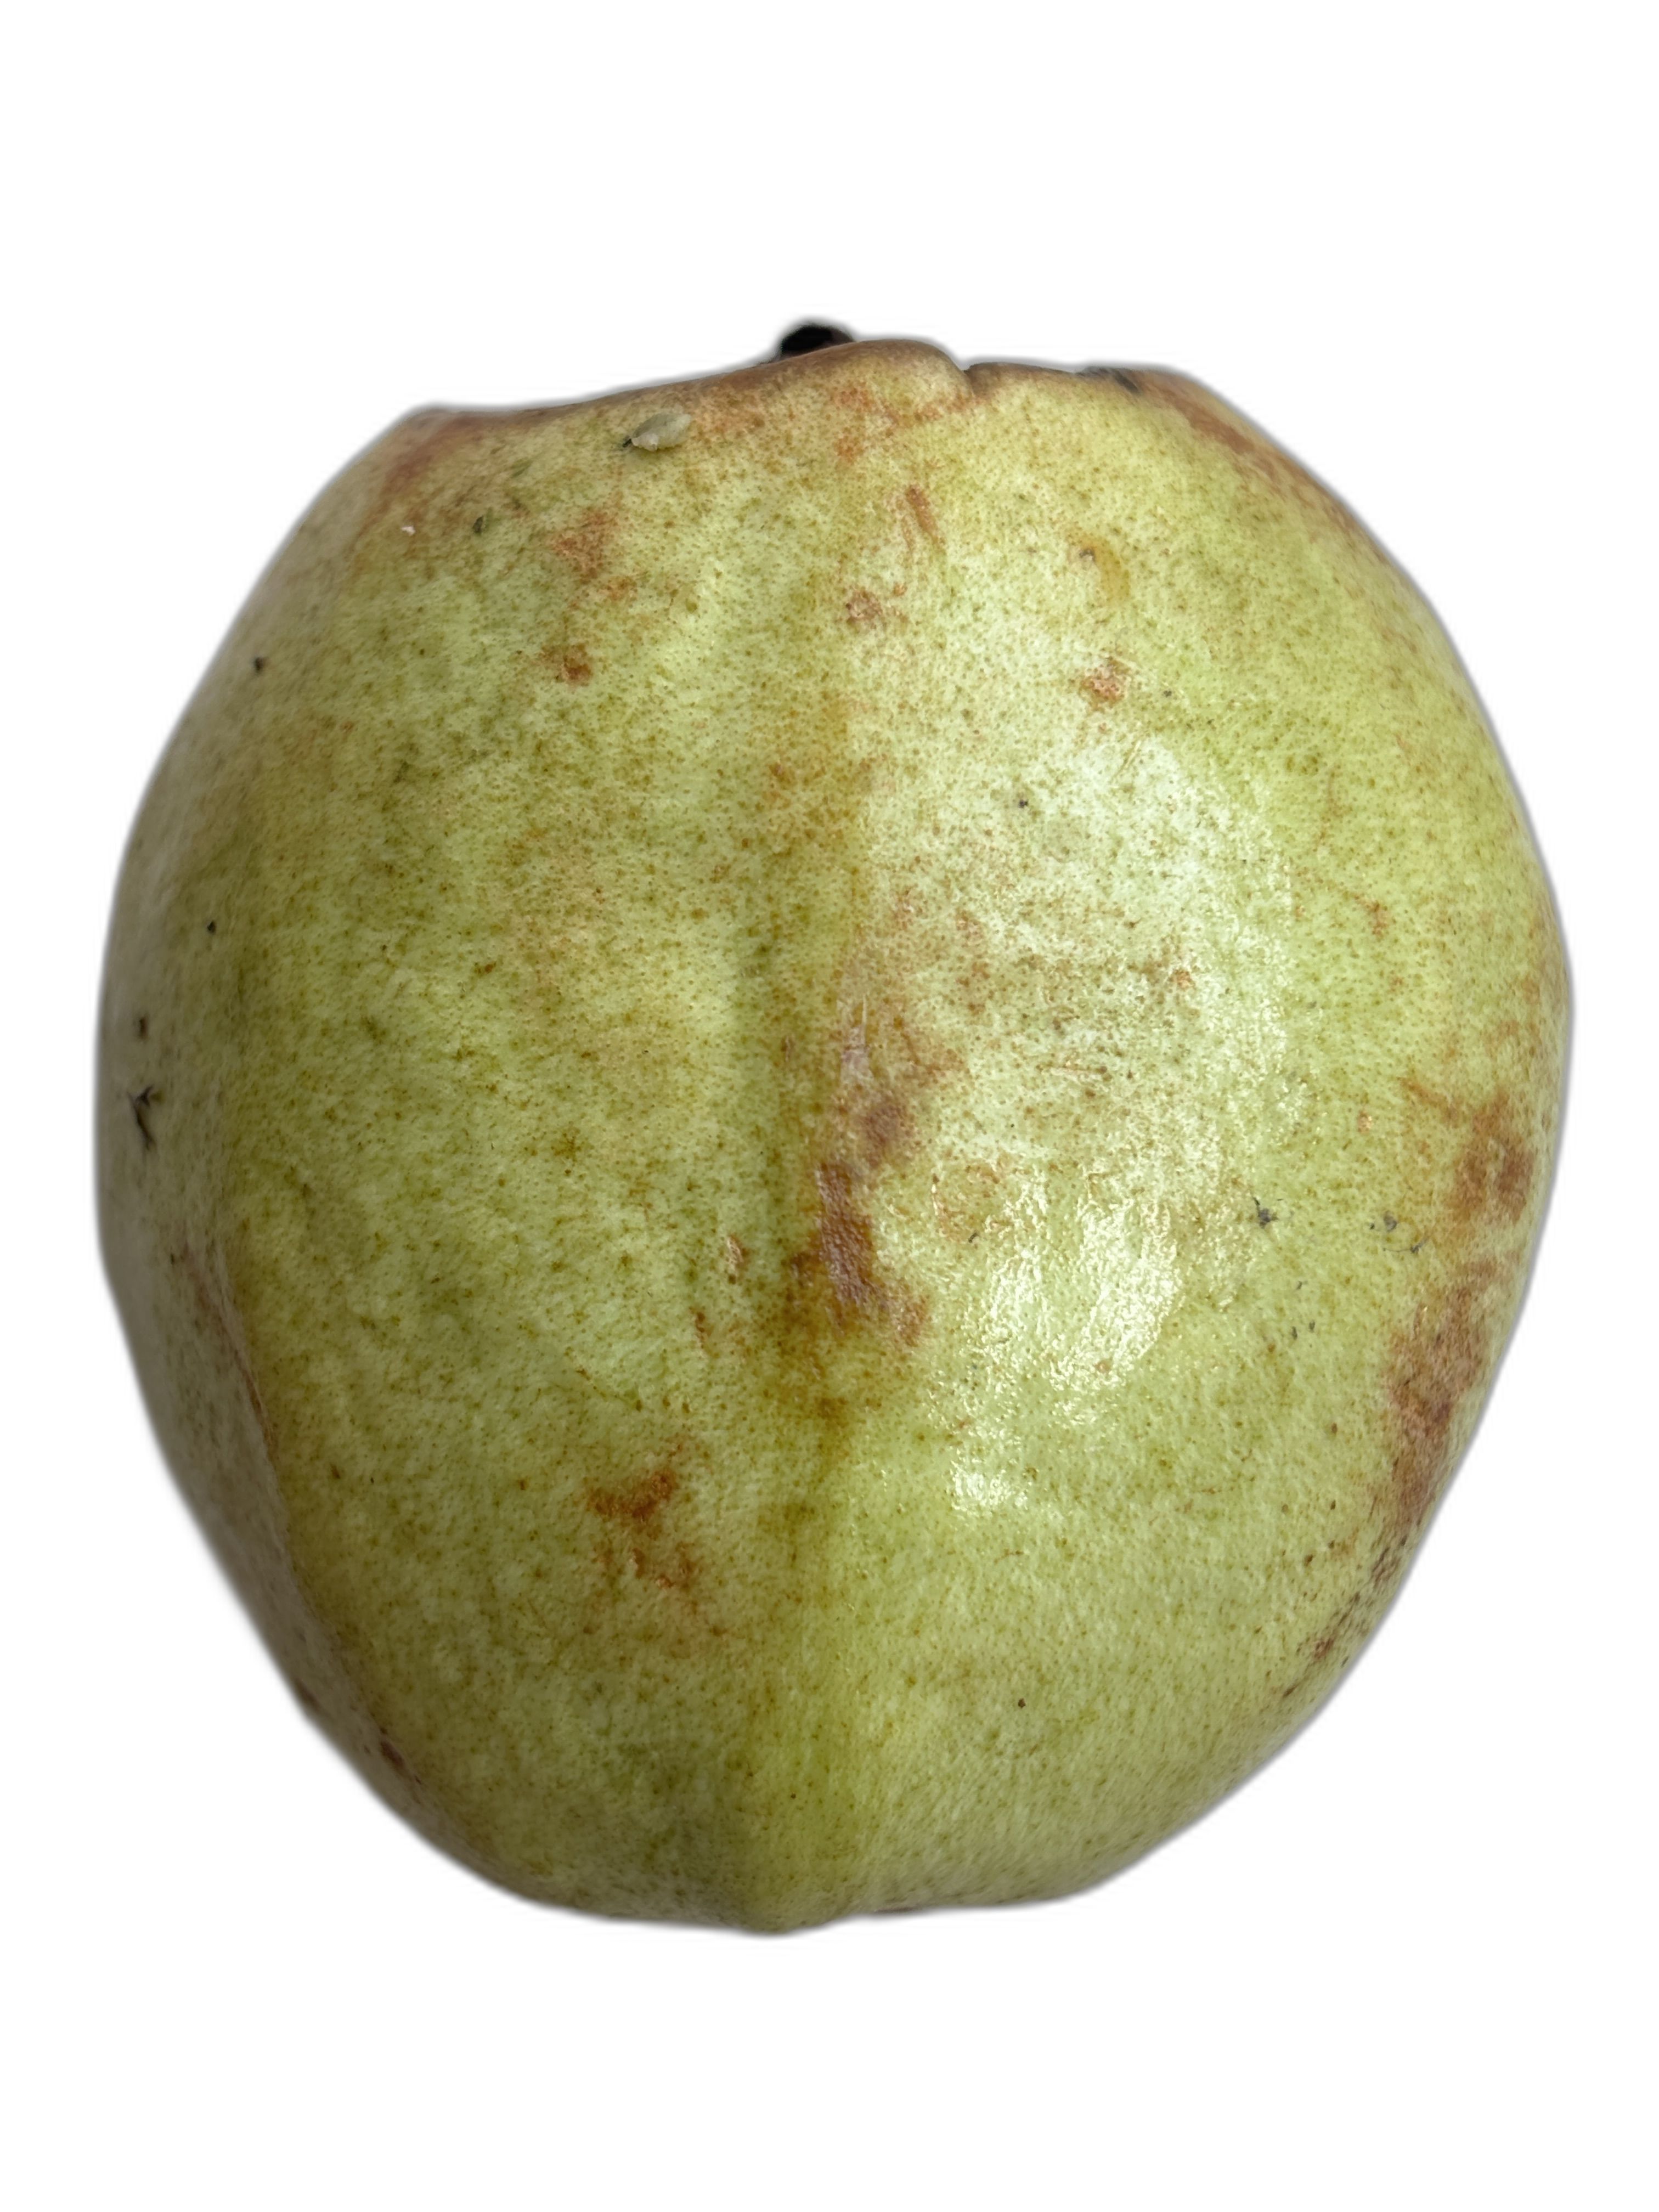
Plant part: fruit
Disease: Scab